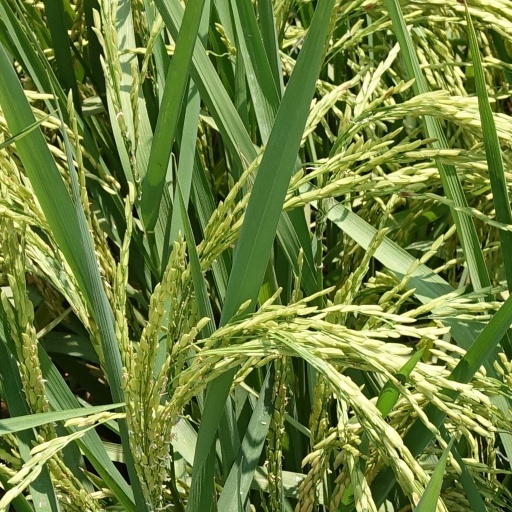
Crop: rice